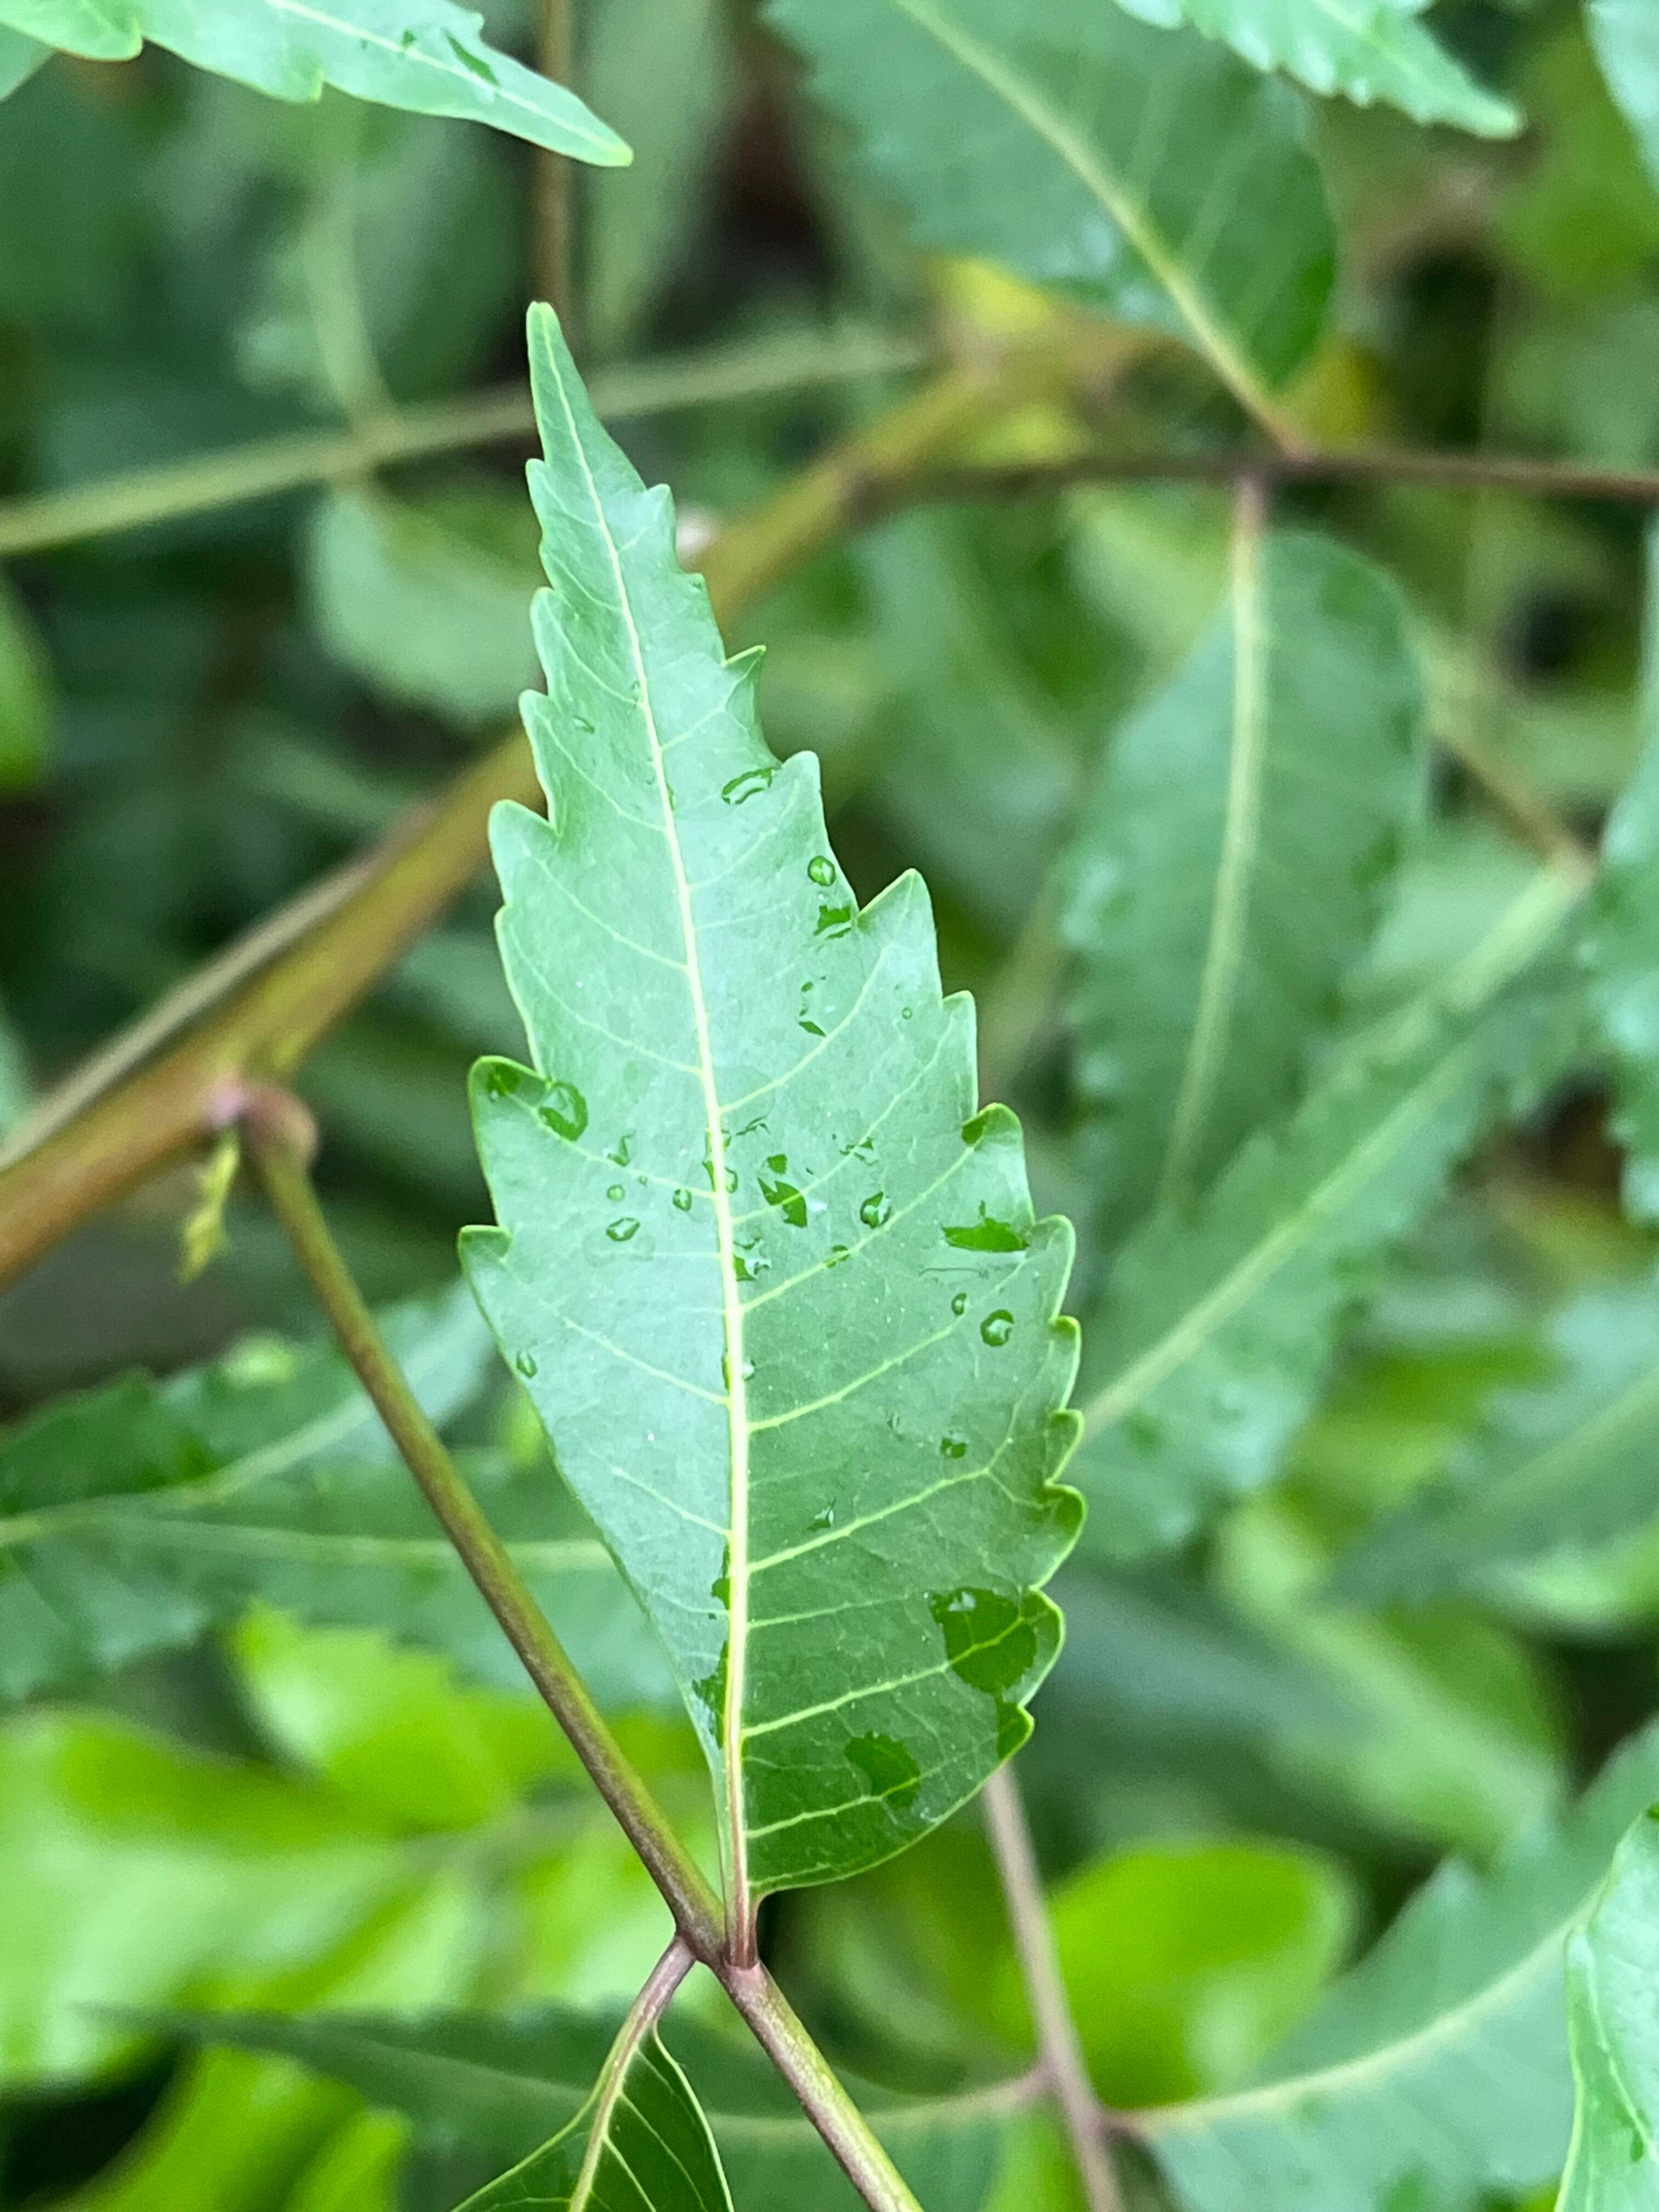
Plant species: azadirachta-indica